How to Talk to Girls at Parties (film)

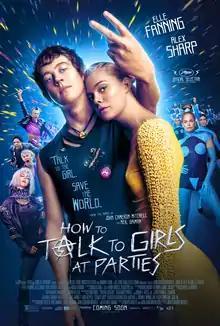
Theatrical release poster

How to Talk to Girls at Parties is a 2017 science fiction romantic comedy film directed by John Cameron Mitchell from a screenplay he co-wrote with Philippa Goslett, based on the 2006 short story of the same name by Neil Gaiman. The film stars Elle Fanning, Alex Sharp, Ruth Wilson, Matt Lucas and Nicole Kidman. Principal photography began on 9 November 2015 in Sheffield.